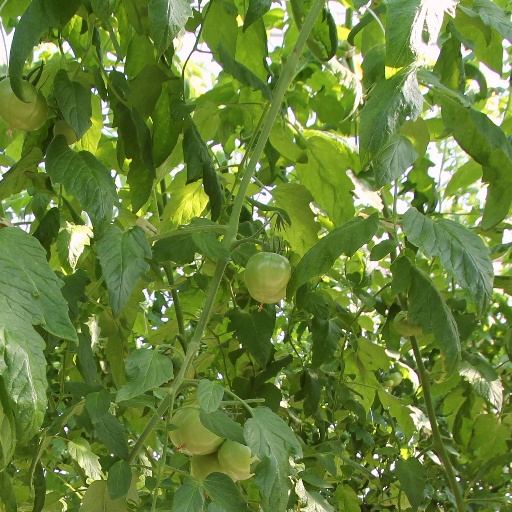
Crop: tomato